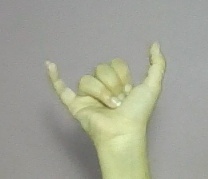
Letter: ya